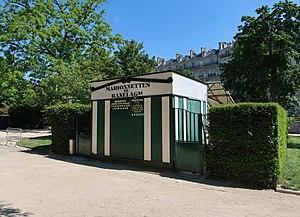
Théâtre de marionnettes du jardin du Ranelagh (Paris, 16e).
Le jardin du Ranelagh est un espace vert du 16ᵉ arrondissement de Paris, en France.